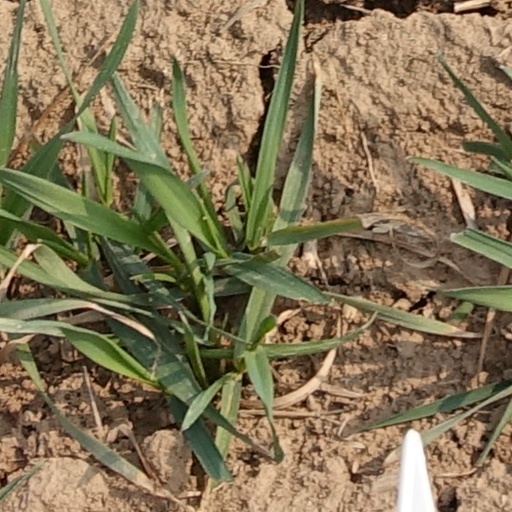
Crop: wheat